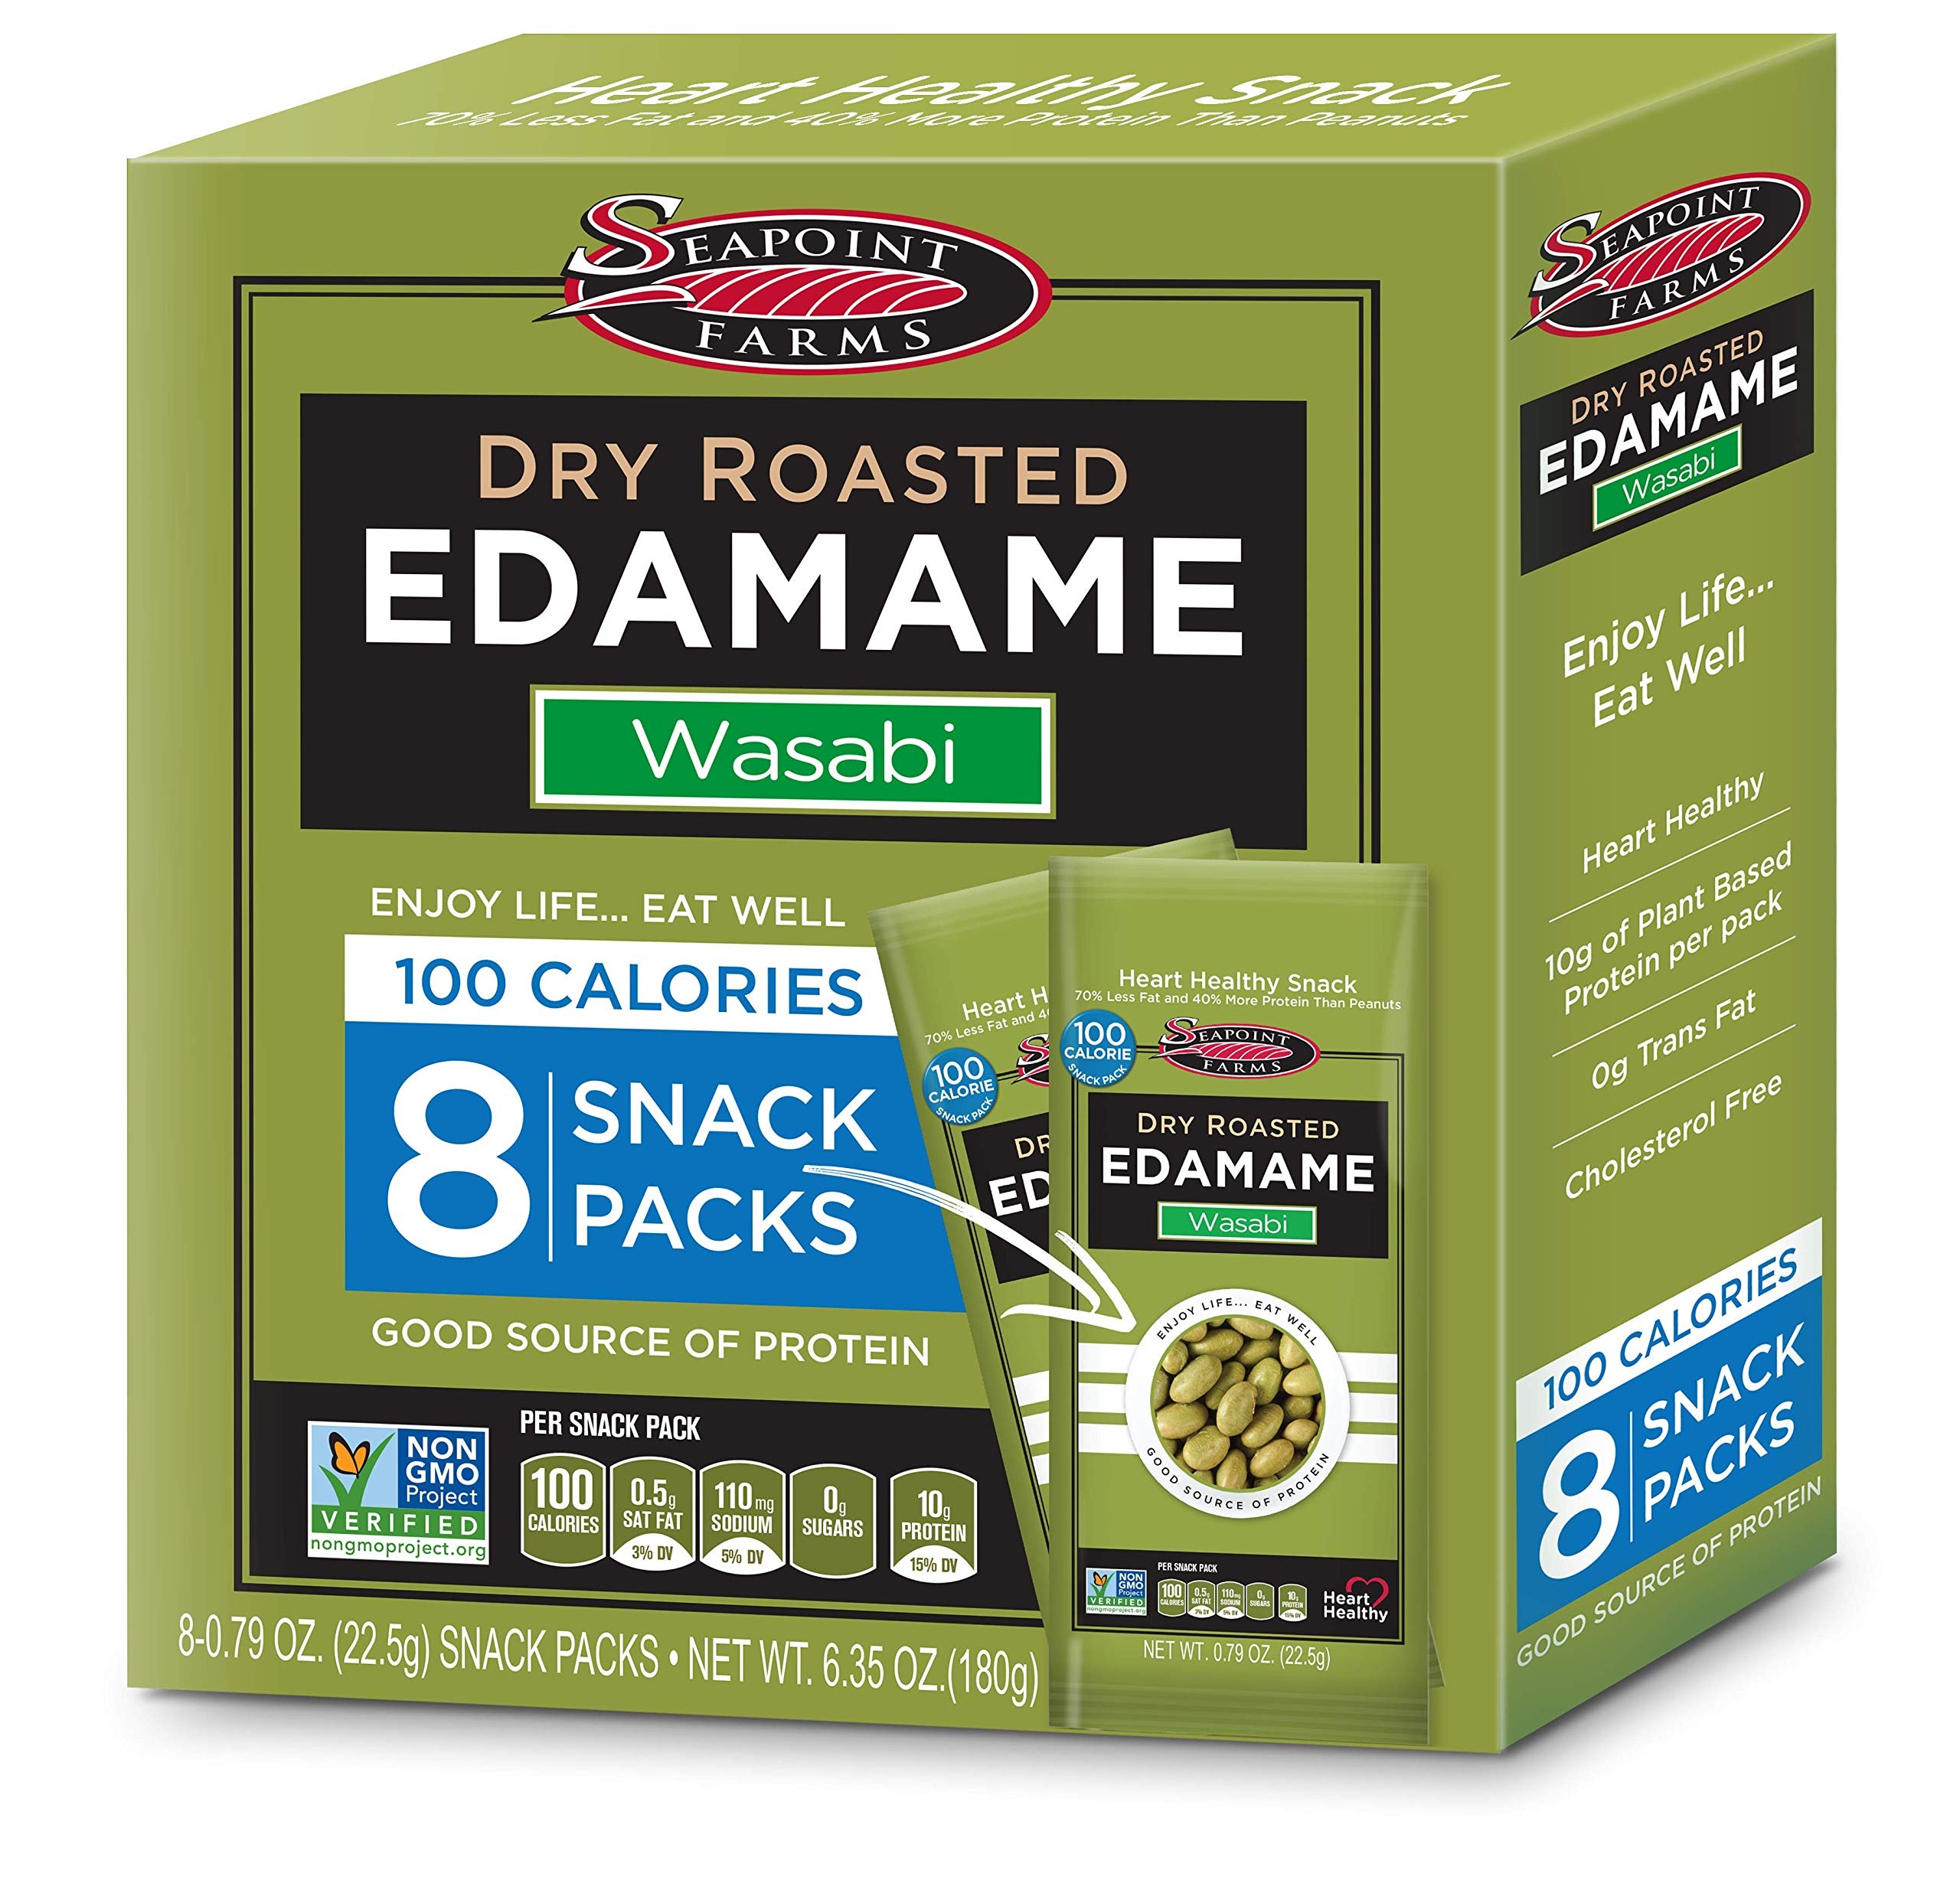
Item Name: Seapoint Farms Dry Roasted Edamame, Wasabi, Vegan, Gluten-Free, and Non-GMO, Crunchy Snack for Healthy Snacking, 100 Calorie Snack Pack (12 Boxes)
Bullet Point 1: High-Protein All-Natural Vegan: Our edamame is dried and processed to preserve its nutrients and has 10g of protein per serving. Naturally gluten-free, low in calories, vegan, non-gmo, and an excellent source of protein, fiber, potassium and iron
Bullet Point 2: Flavor: Wasabi (vegan) - Dusted with wasabi for the perfect hint of spice. Our crunchy Dry Roasted (never-fried) Wasabi Edamame is non-GMO and made with just 4 ingredients: soybeans, sea salt, wasabi oil, and dextrin
Bullet Point 3: Healthy Eating: Each individually portioned Dry Roasted Edamame has only 100 calories. They’re heart healthy, high in protein, & have no trans-fat or cholesterol. A great crunchy snack with a good source of iron to keep you energized throughout the day
Bullet Point 4: Great On-The-Go Snack: Our 100 Calorie Wasabi Dry Roasted Edamame is individually packed making it great for on-the-go snacking. The perfect way to fight hunger and stay energized while traveling, hiking, working out, and all of your snacking needs
Bullet Point 5: Perfect Culinary or Snacking Addition: Not only does our Dry Roasted Edamame taste amazing straight out of the bag, but it also works wonders as a salad topper or trail mix addition
Value: 76.2
Unit: Ounce

Price: 9.055